Concrete finisher

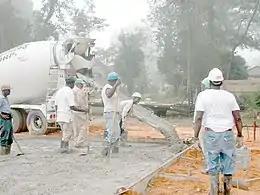
Pouring a slab-on-grade foundation

A concrete finisher is a skilled tradesperson who works with concrete by placing, finishing, protecting and repairing concrete in engineering and construction projects. Concrete finishers are often responsible for setting the concrete forms, ensuring they have the correct depth and pitch.